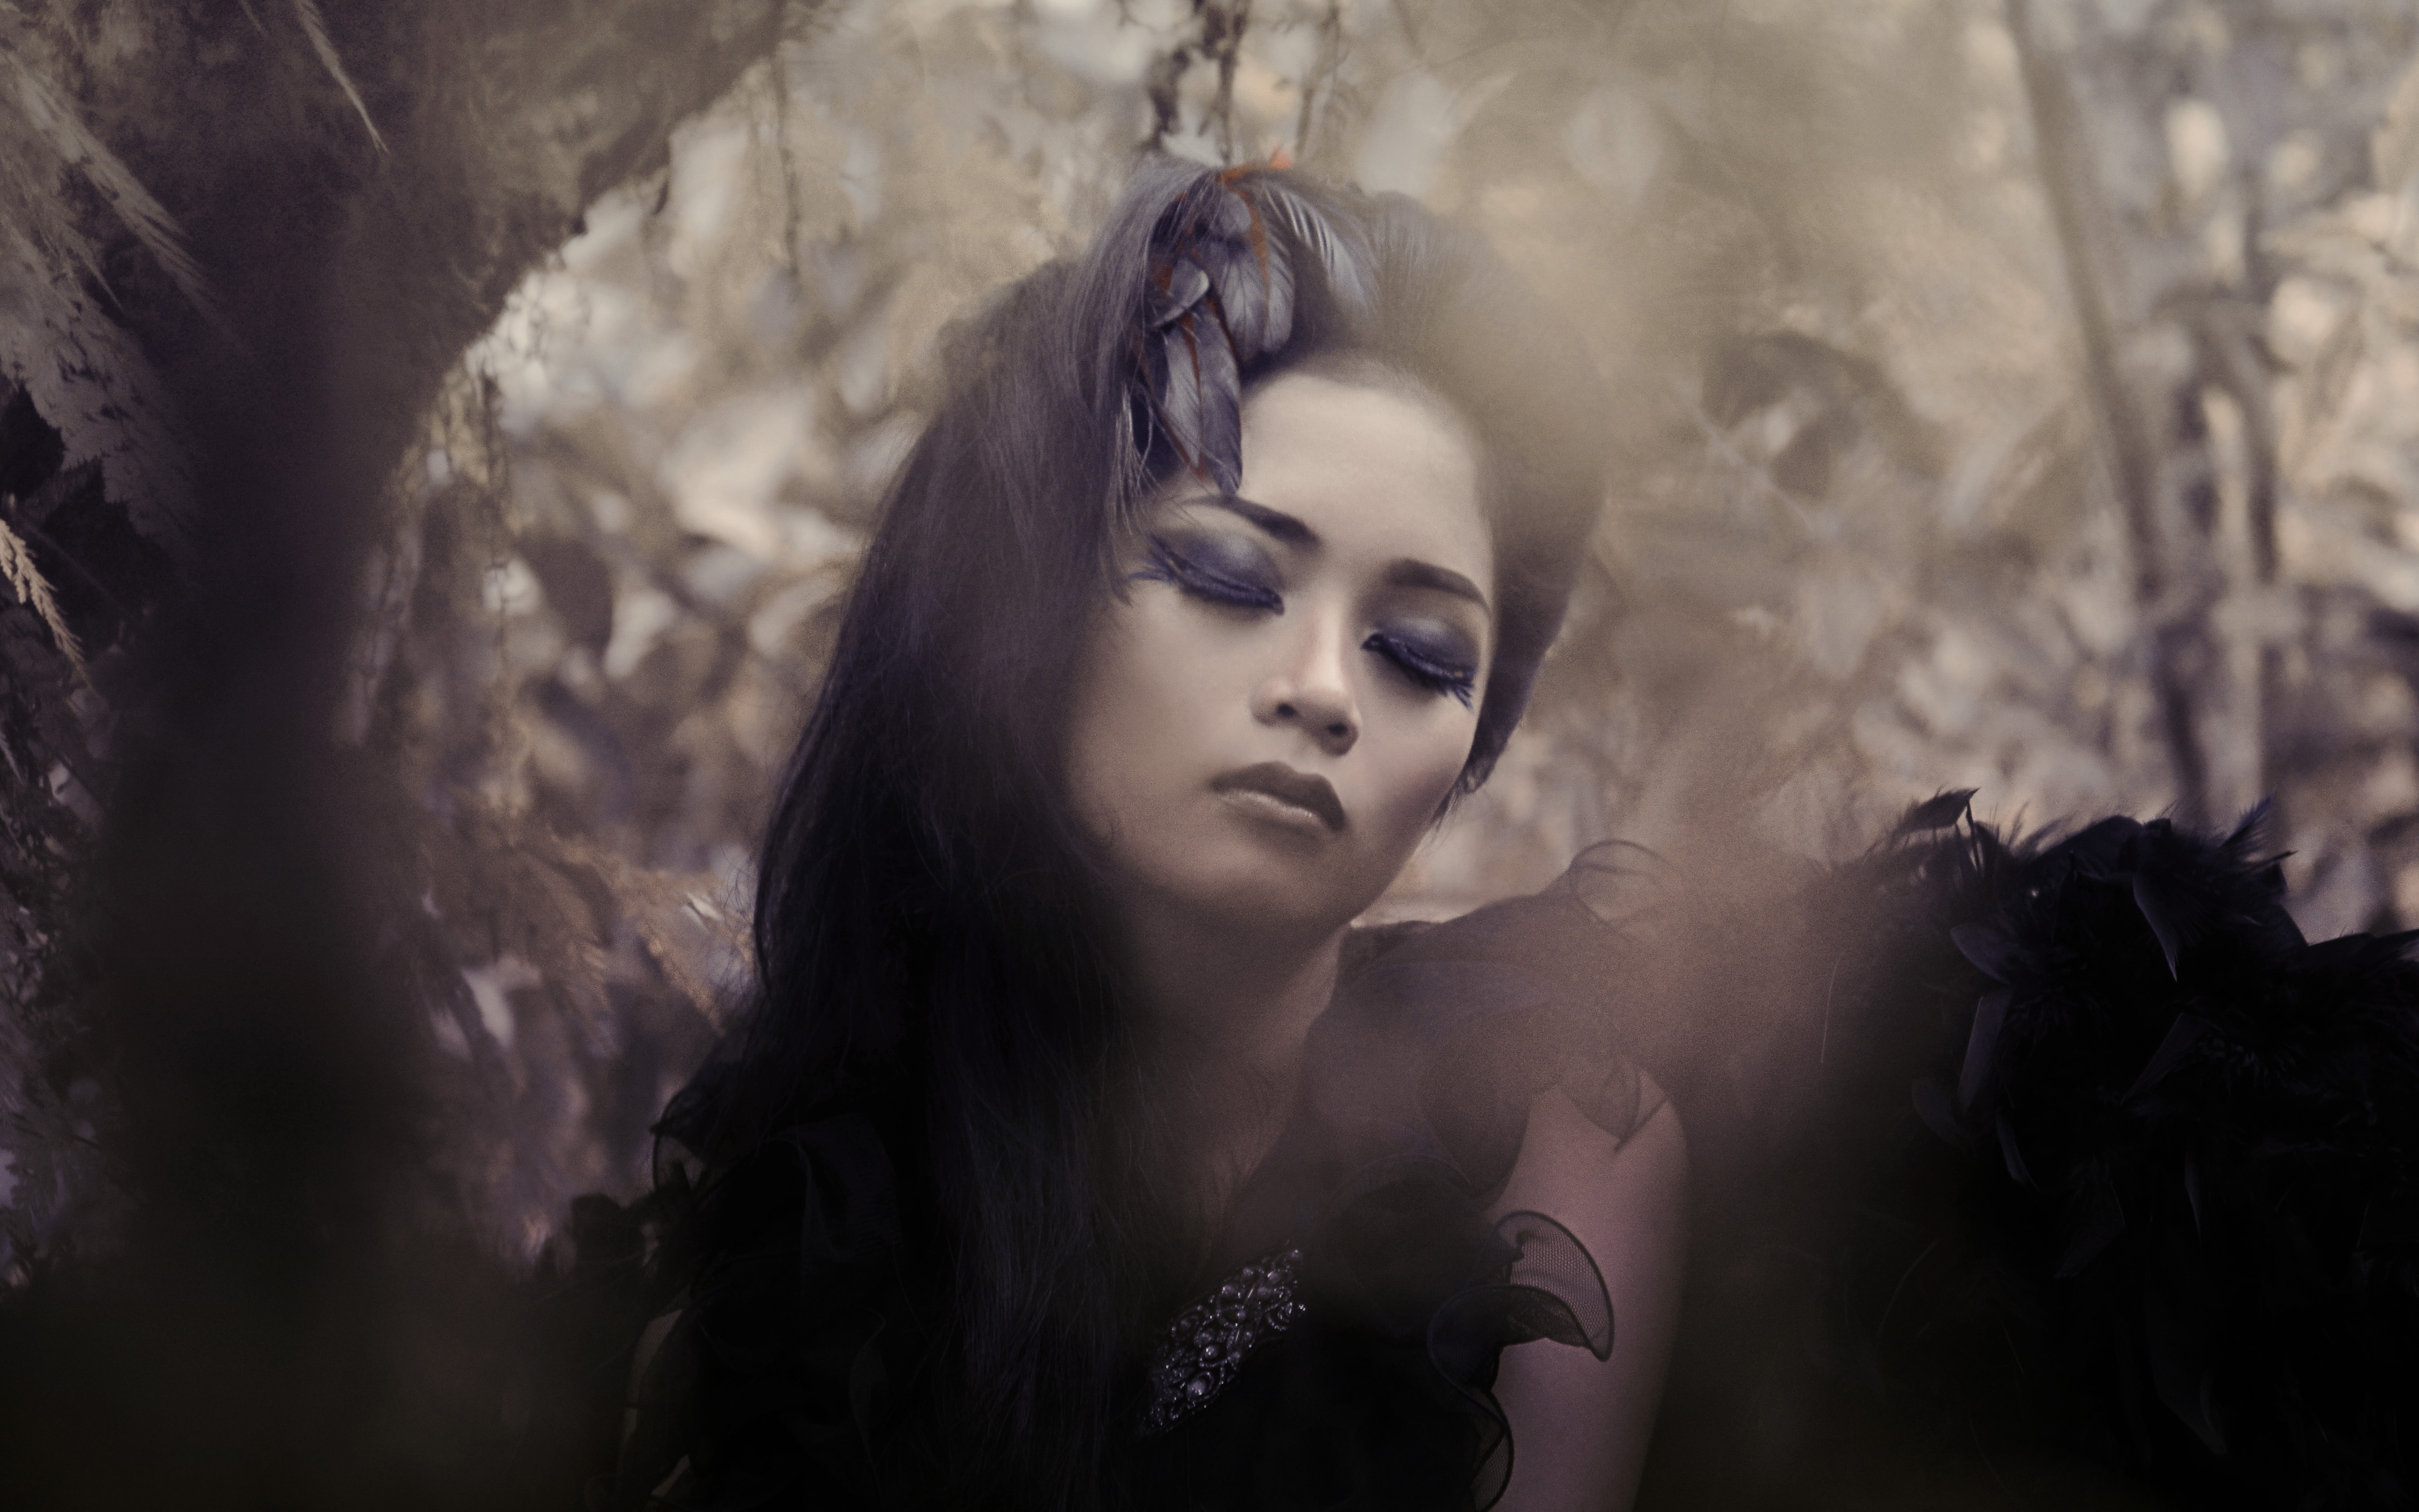
girl, photography, portrait, model, halloween, darkness, fashion, black, lady, eye, photograph, beauty, portfolio, image, fairy, emotion, photo shoot, portrait photography, goth subculture, dark photography